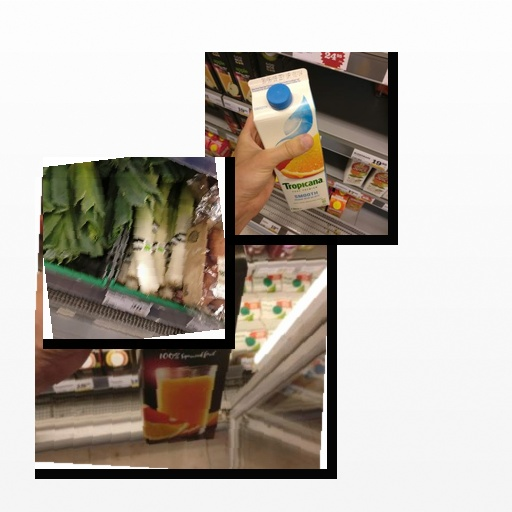
Food items: leek, mixed_juice, orange_red_grapefruit_juice